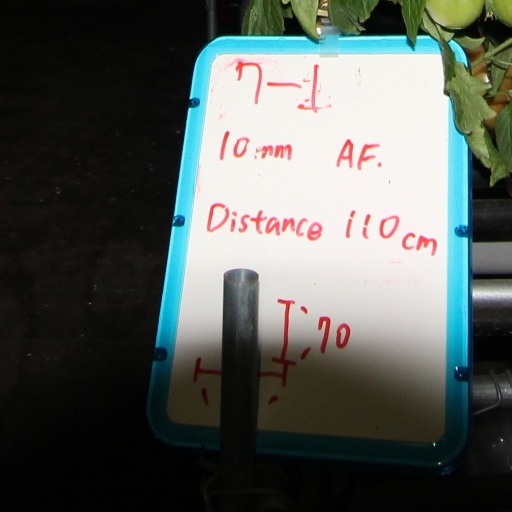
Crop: tomato